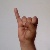
The image shows a hand gesture representing the letter 'I' in Indian Sign Language.